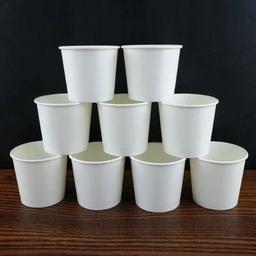
Label: paper